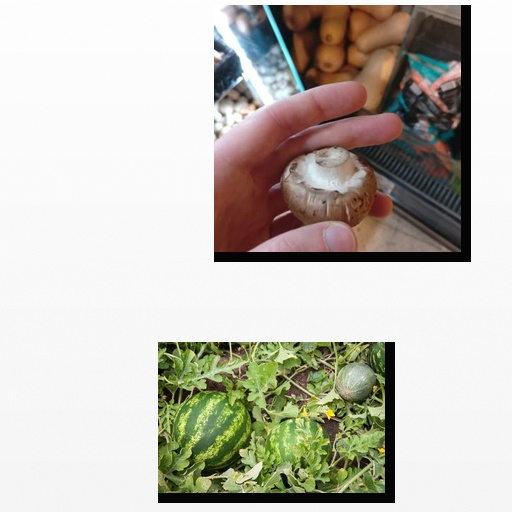
Food items: watermelon, mushroom